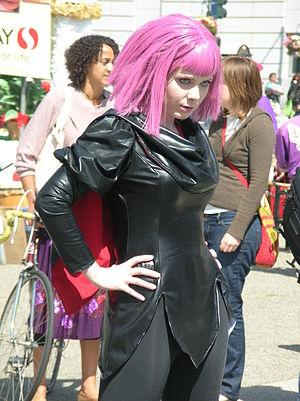
Mobile Suit Gundam, ou plus simplement Gundam, est une franchise d’animation japonaise créée par Yoshiyuki Tomino et Hajime Yatate pour le studio Sunrise en 1979. Appartenant au genre mecha, elle présente divers éléments classiques de la science-fiction — guerres spatiales, univers scientifiquement avancé — mais innove par sa volonté de réalisme, aussi bien à travers la narration qu’à travers les éléments technologiques. Les robots géants, essence du genre mecha, y sont donc pour la première fois ramenés au rang de simples armes de masse au Japon. Cette idée novatrice, qui reflète alors l’ouverture du public traditionnel des séries animées aux adultes, donne naissance à un sous-genre de la science-fiction japonaise nommé « real robot ».